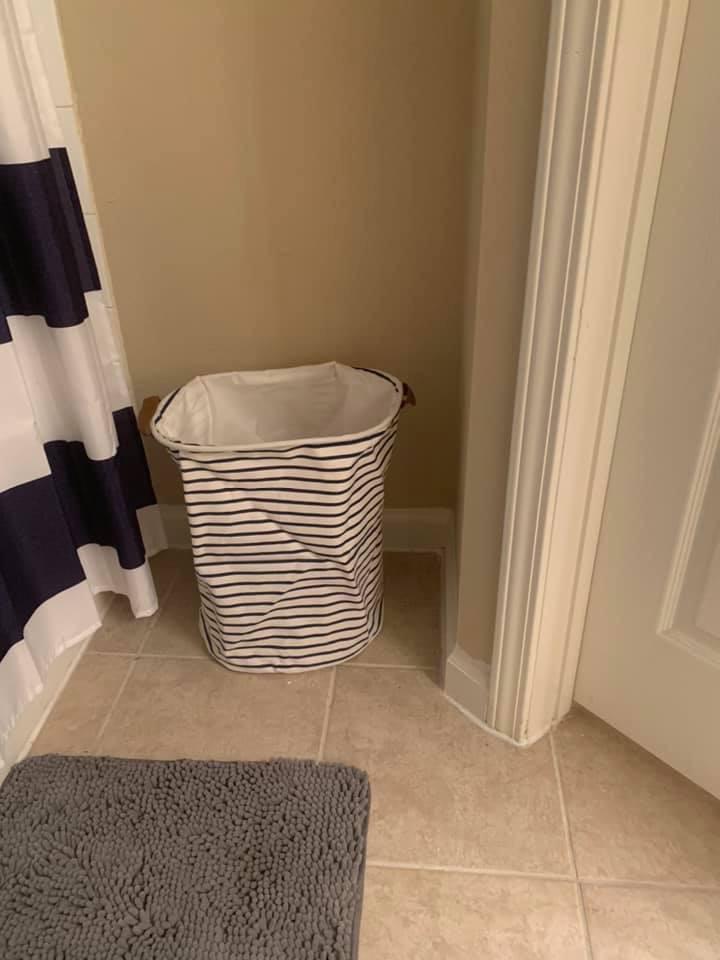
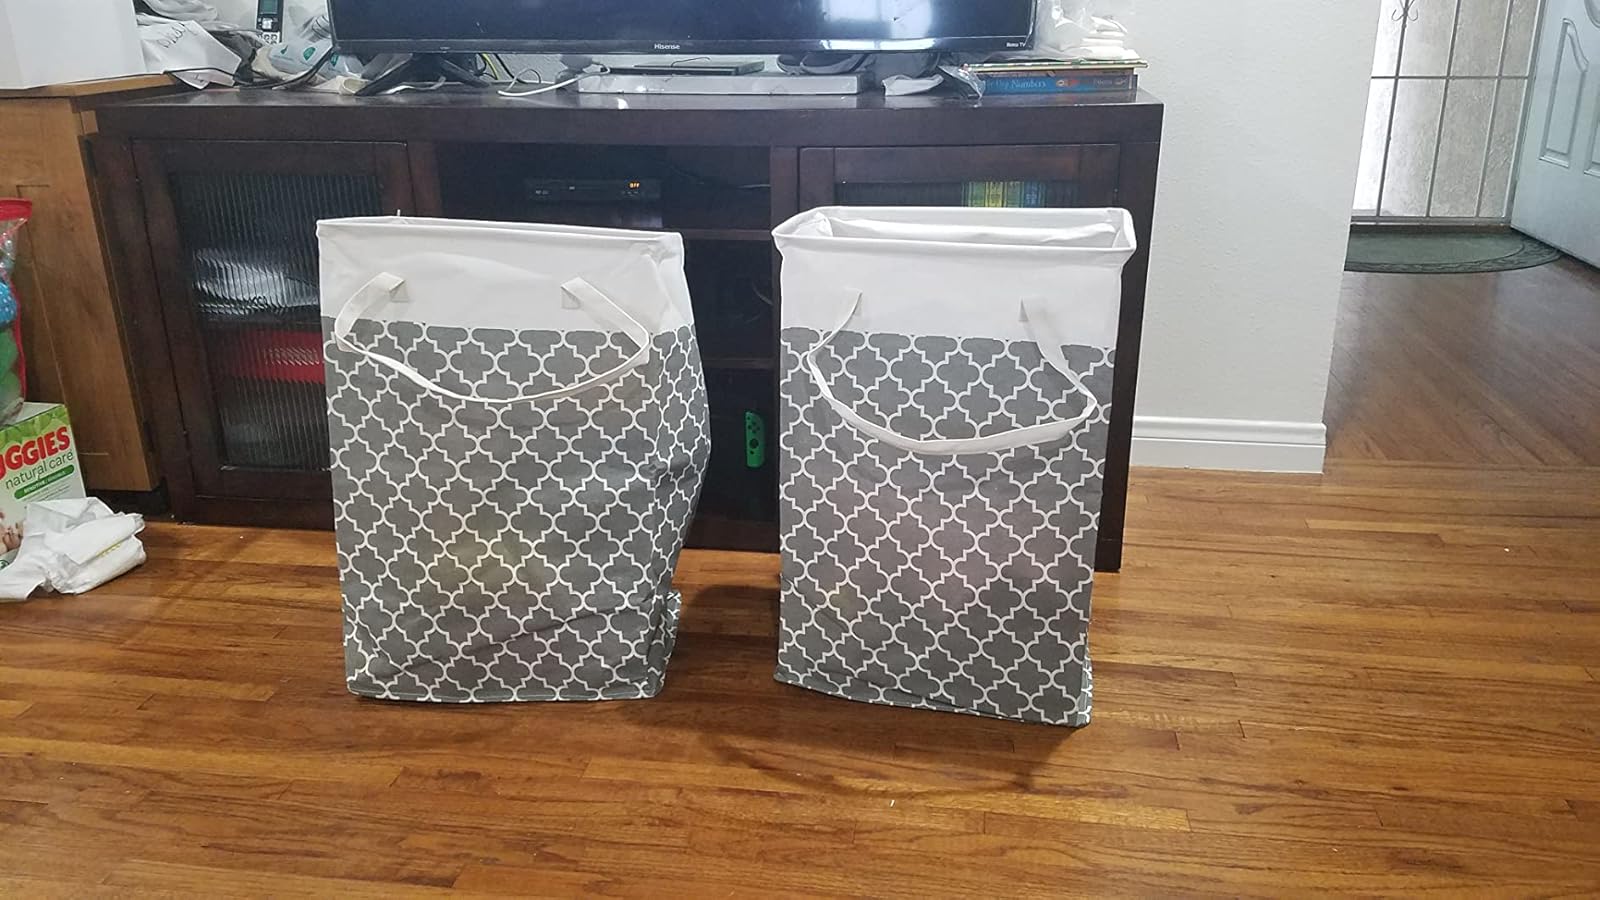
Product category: items_hamper
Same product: no